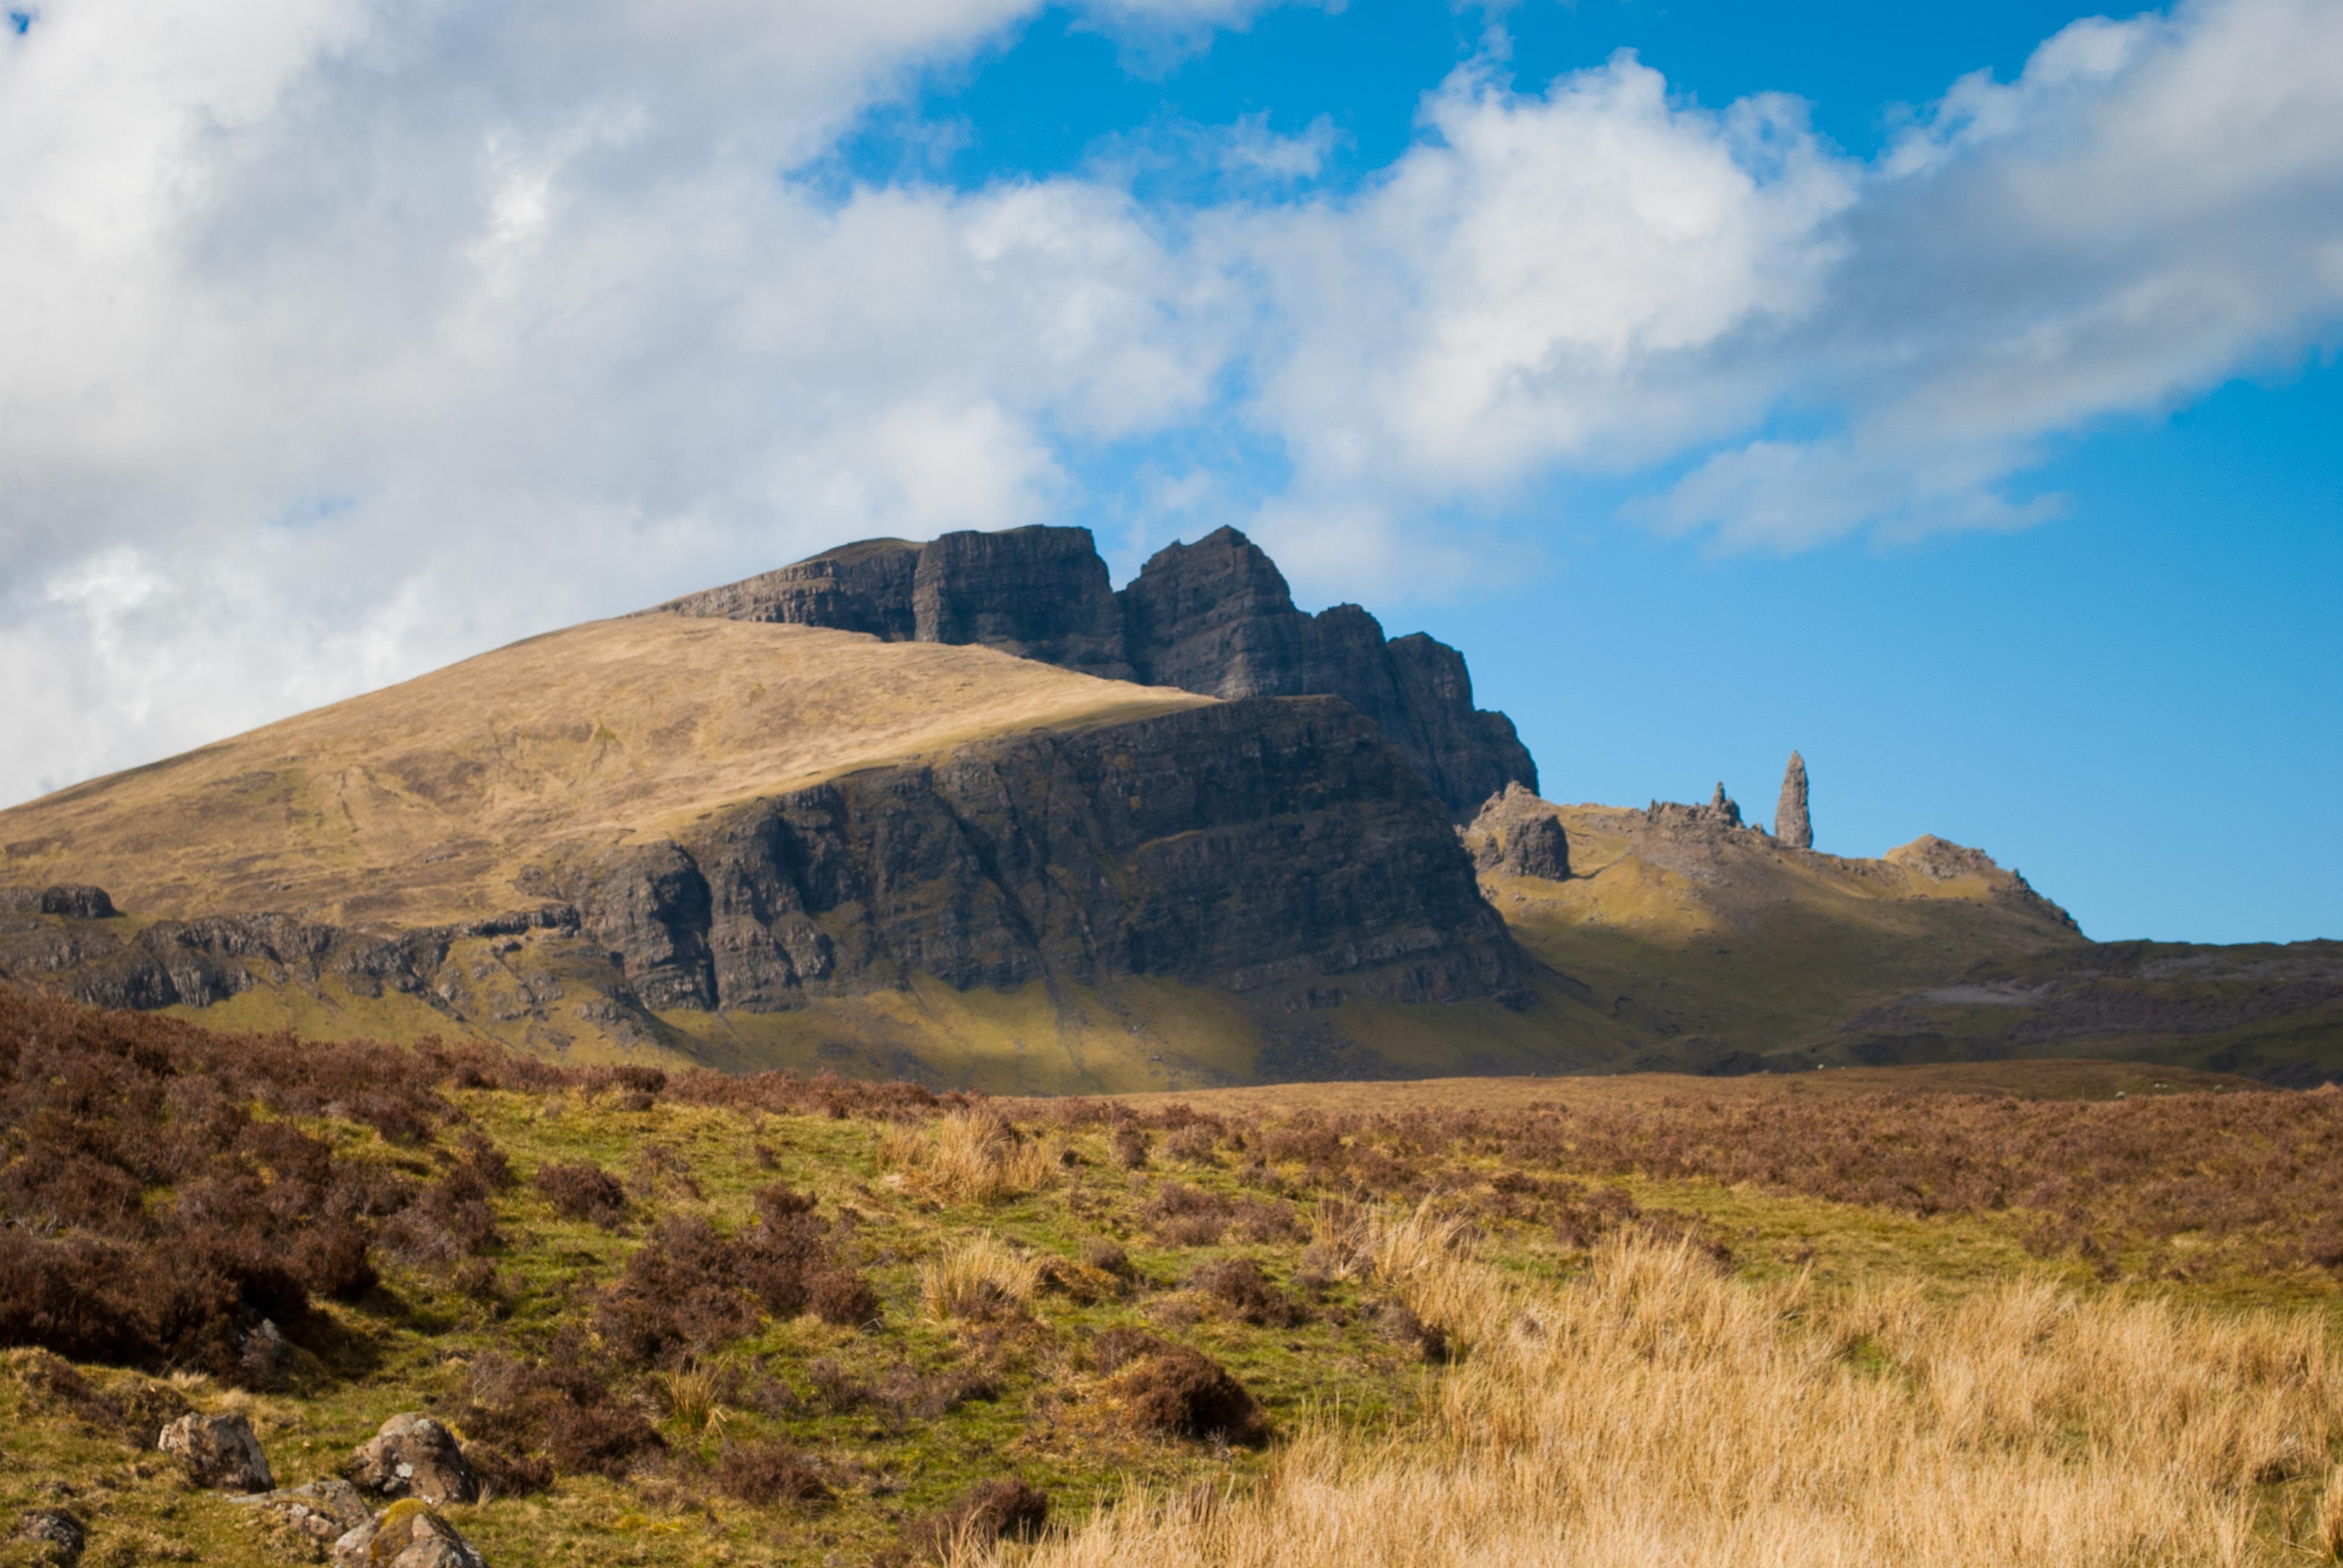
landscape, nature, rock, wilderness, mountain, cloud, countryside, hill, valley, mountain range, summer, cliff, rural, scenery, island, terrain, ridge, geology, isle, badlands, plateau, scotland, scottish, fell, ecosystem, highlands, skye, butte, rural area, hebrides, landform, isle of skye, geographical feature, mountainous landforms